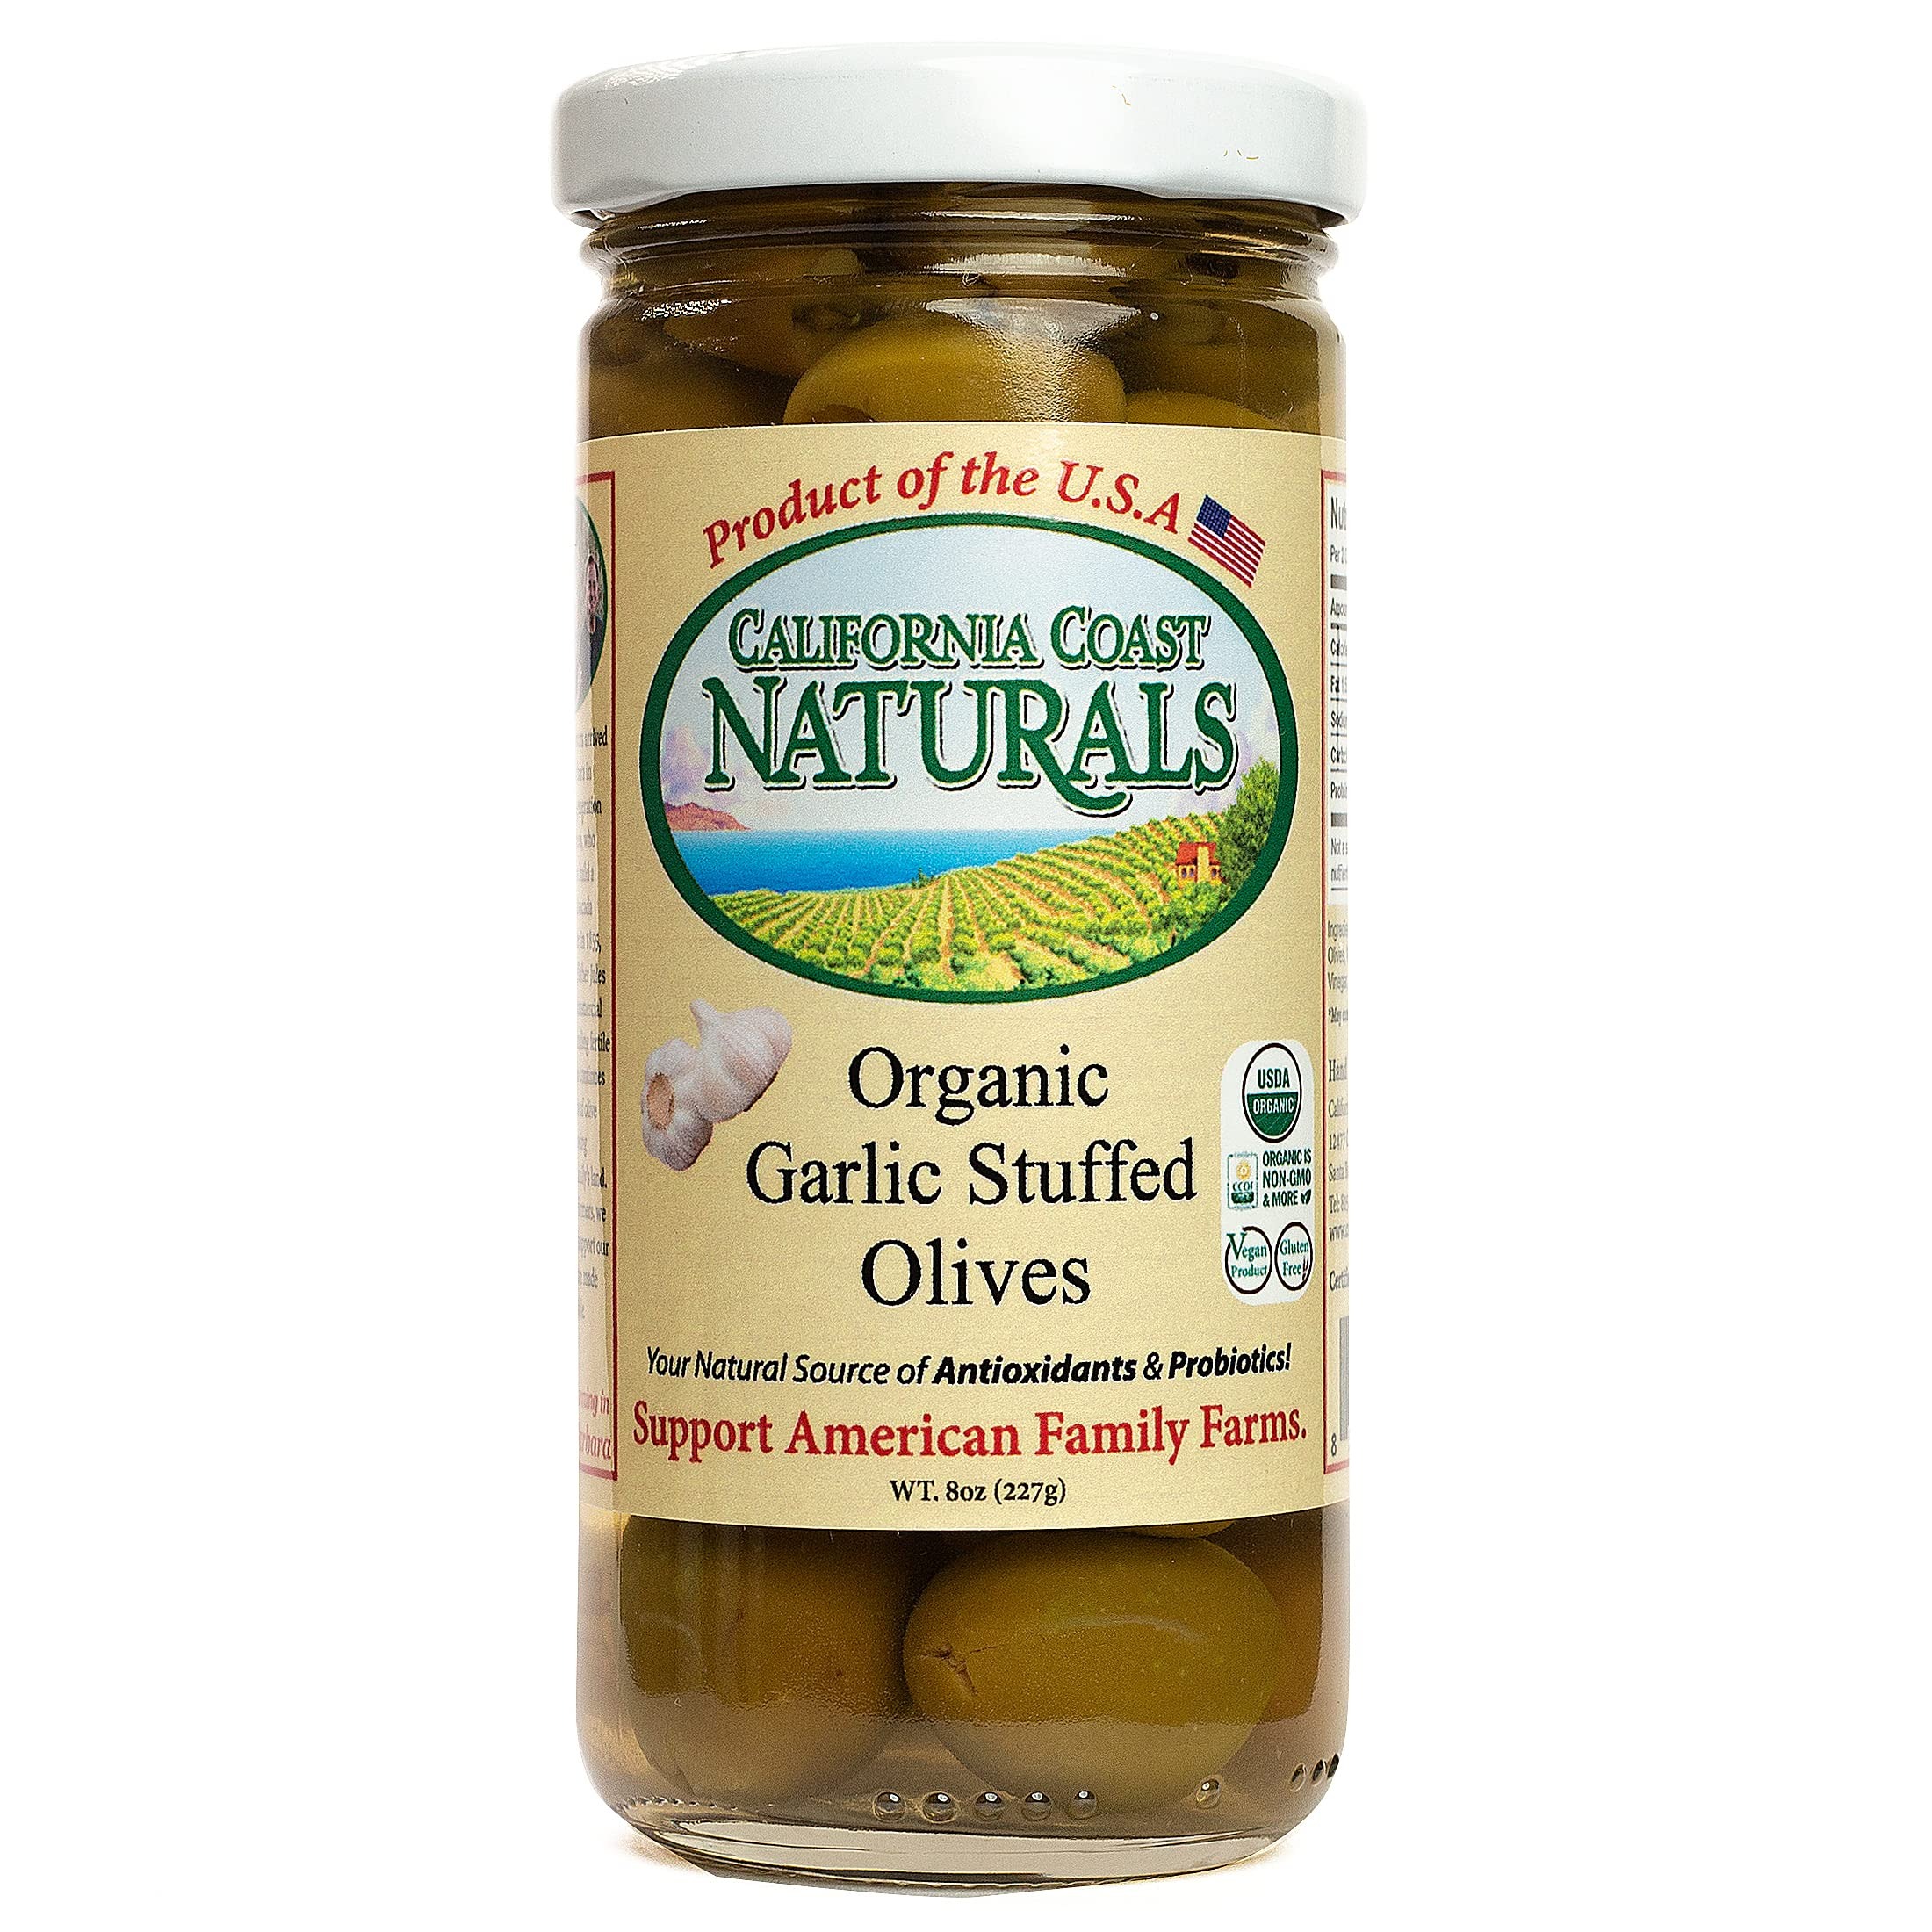
Item Name: California Coast Naturals Hand Picked USDA Organic Garlic Stuffed Olives, Non-GMO, Gluten Free, 8 Oz.
Bullet Point 1: California Grown (CA Coast Naturals Ranch) Organic (CCOF/USDA) Olives
Bullet Point 2: Great Source of Probiotics and Antioxidants
Bullet Point 3: Non-GMO, Gluten Free, Vegan, Naturally Salt Cured
Bullet Point 4: Hand Picked, Hand Packed
Bullet Point 5: Product of the USA
Product Description: California Coast Naturals' Olives are grown on a CCOF Certified Organic ranch along the Santa Barbara Coast where they are hand-picked and hand-packed. These olives are then hand pitted and hand stuffed with organic CA garlic. All of our olives are USDA/CCOF Approved Organic, non-gmo, vegan, gluten free, and naturally salt cured (unpasteurized). As a result of this natural curing process, our olives are some of the only to be considered a great source of probiotics and antioxidants. We proudly grow all of our own olives as well as many of our ingredients - if an ingredient is not grown on our ranch then it is sourced from local organic growers. As producers of Organic California Products, we ask you to please support small American farms!
Value: 1.0
Unit: Fl Oz

Price: 7.69